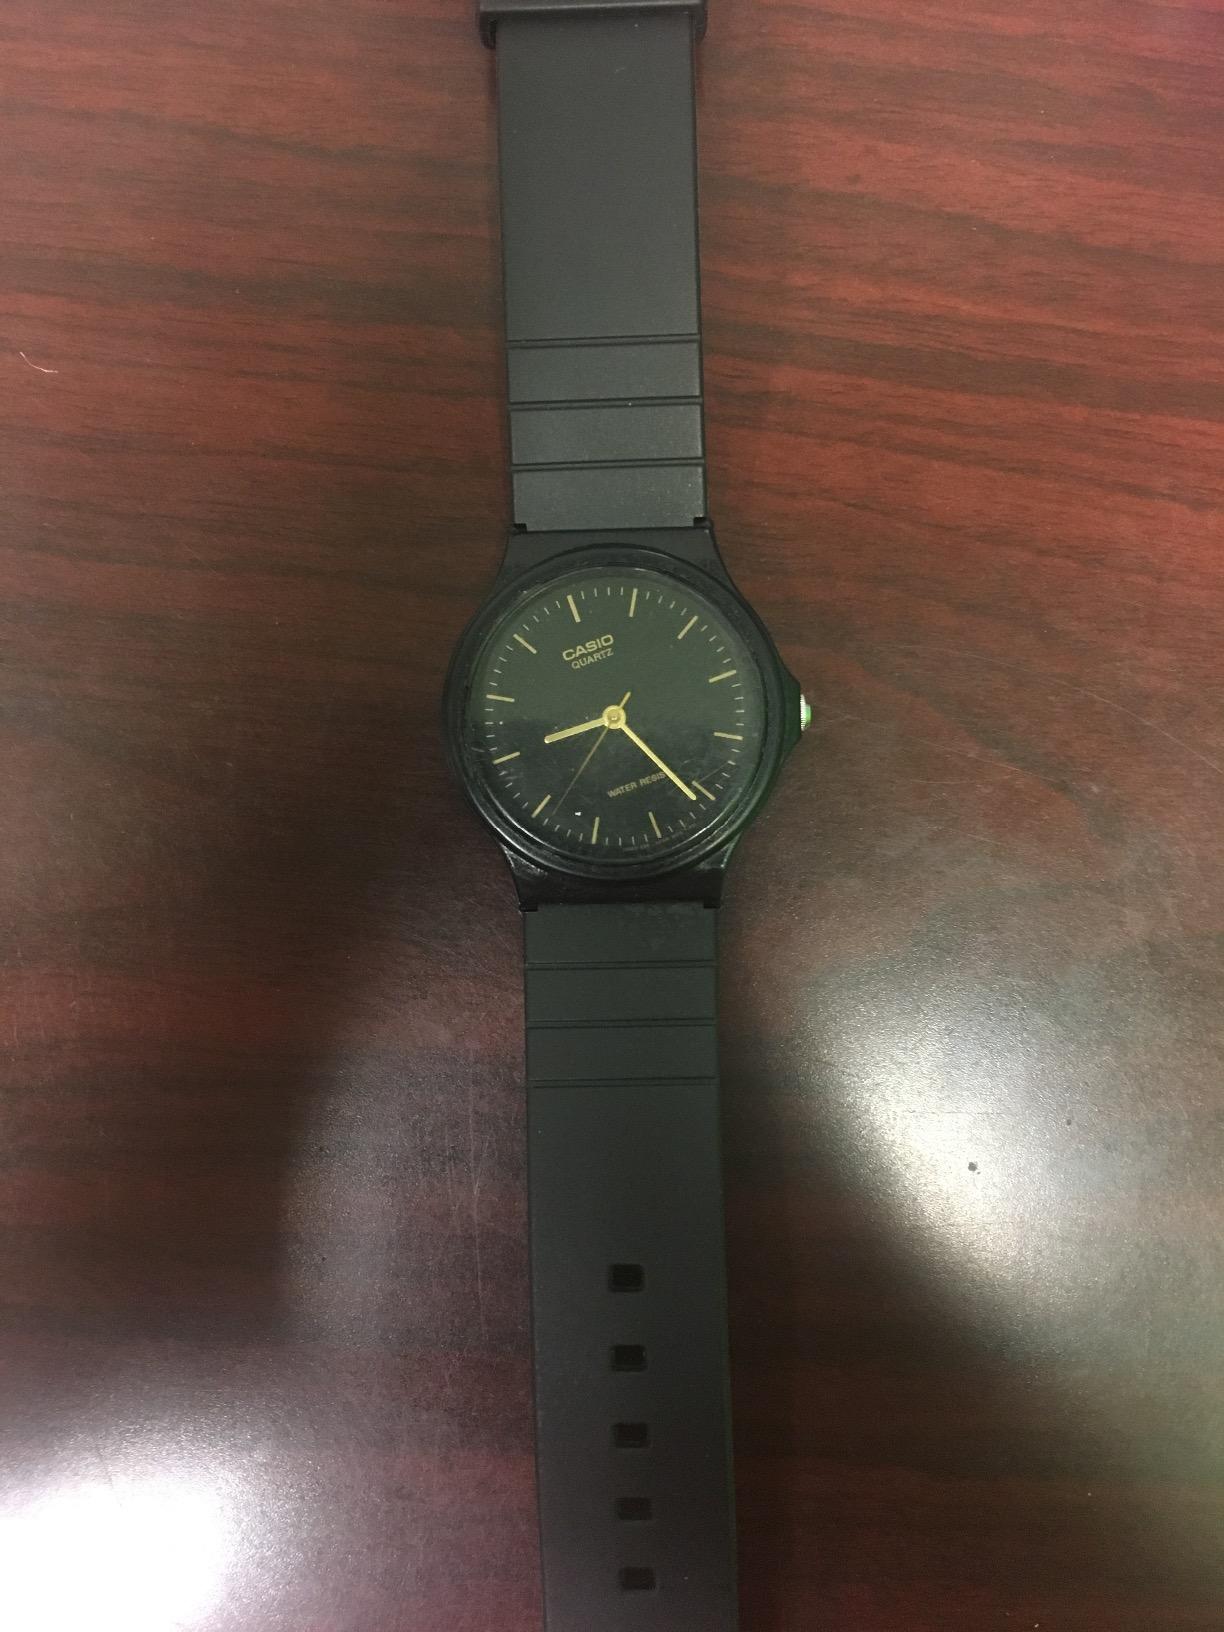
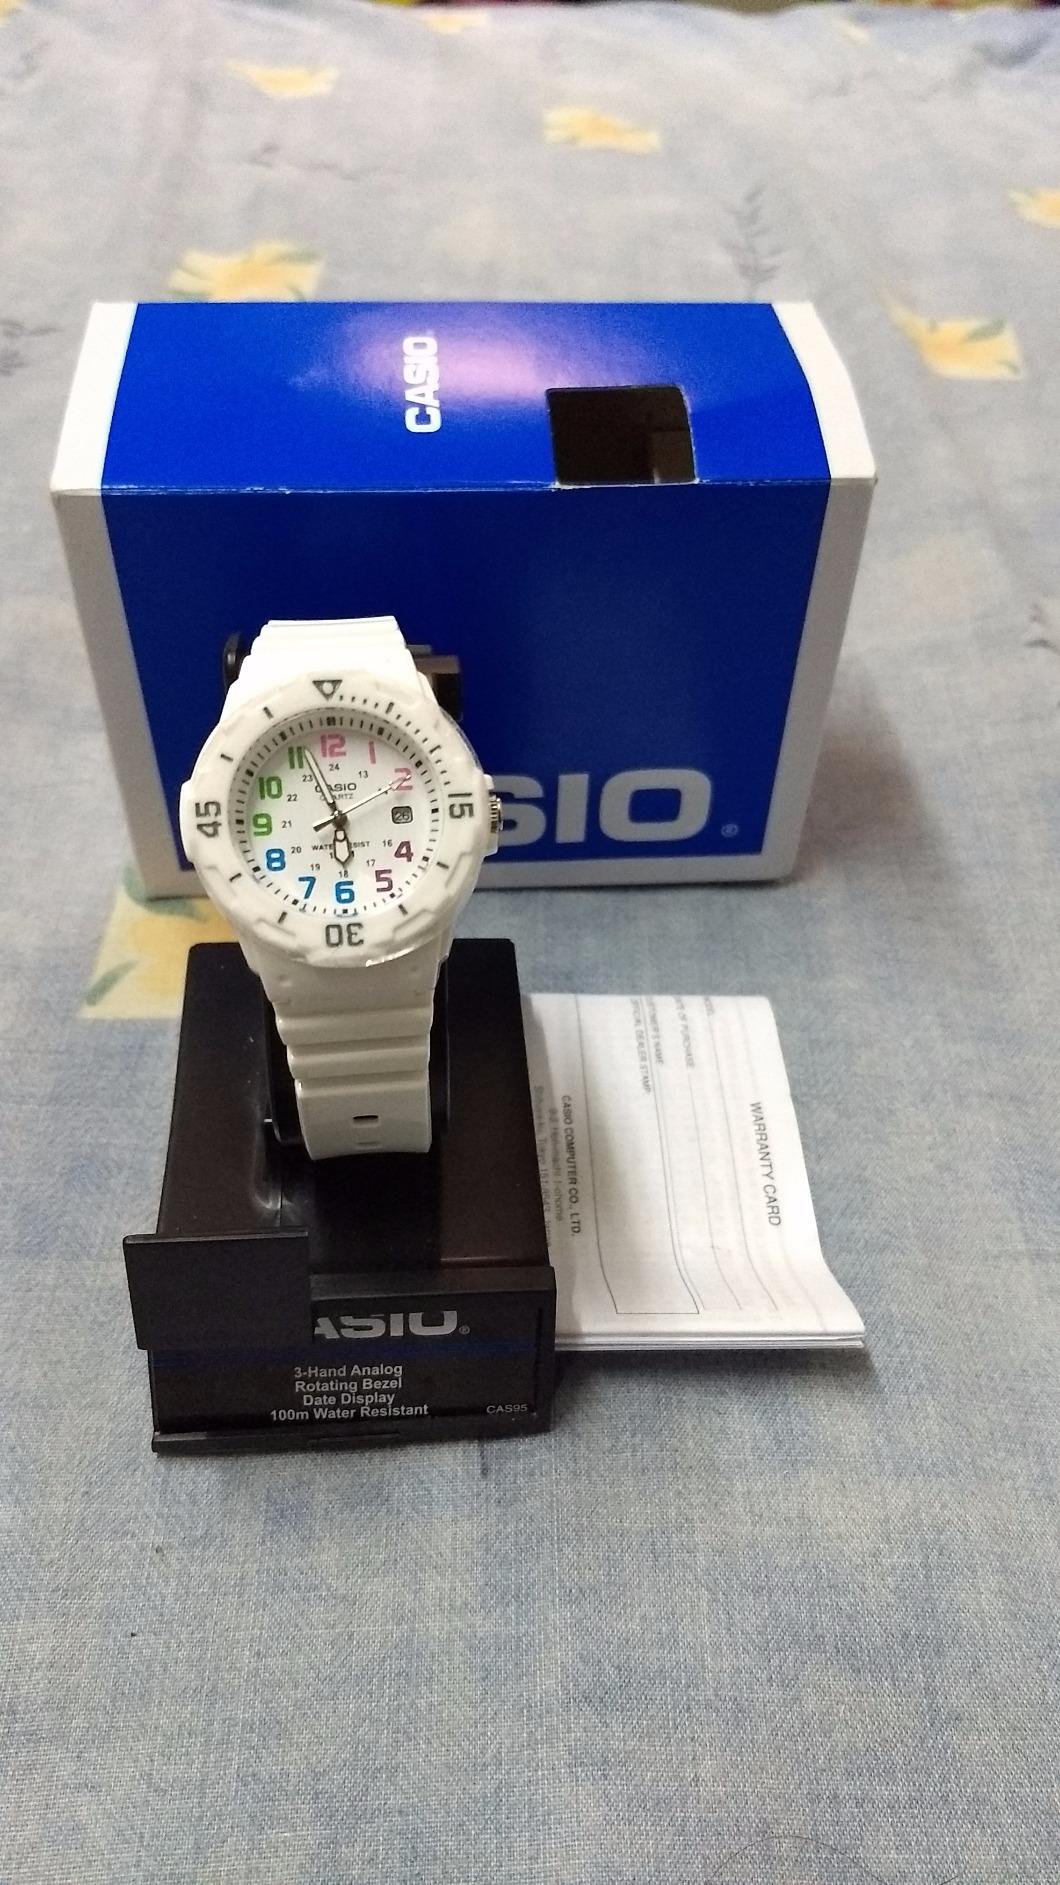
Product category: accessories_watch
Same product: no